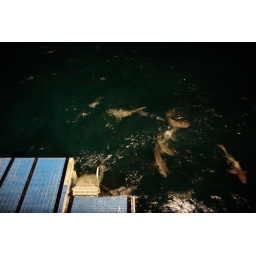
Reef sharks swarming the boat after we threw ice cubes in the water